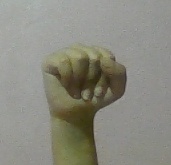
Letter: saad